1949 World Series

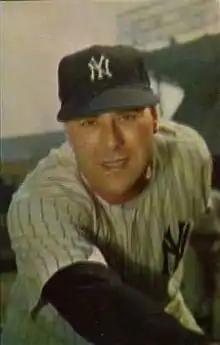
Vic Raschi

A shaky start by Rex Barney. proved costly for Brooklyn. In the first, the Yankees loaded the bases on two walks and an error before Joe DiMaggio's sacrifice fly and Bobby Brown's RBI single put them up 2–0. In the third, the Yankees again loaded the bases on two walks and a single before a Jerry Coleman two-run single knocked Barney out of the game. Vic Raschi's RBI single off Jack Banta made it 5–0 Yankees. The Dodgers got on the board in the bottom half off Raschi when Roy Campanella doubled and scored on Pee Wee Reese's single, but the Yankees got that run back with a Joe DiMaggio home run in the fourth. Next inning, Gene Woodling hit a leadoff double and scored on two groundouts. In the sixth, after a walk and single off Carl Erskine, Yogi Berra's sacrifice fly made it 8–1 Yankees, then after a pop out, a Bobby Brown RBI triple aided by an error that allowed Brown himself to score extended their lead to 10–1. The Dodgers got a run in the bottom half on Gene Hermanski's RBI single after a double and walk. Next inning, after a one-out single and walk, Jackie Robinson's sacrifice fly made it 10–3 Yankees, then after another walk, Gil Hodges's three-run home run cut their lead to 10–6. However, Joe Page held the Dodgers scoreless for the rest of the game to give the Yankees the title.